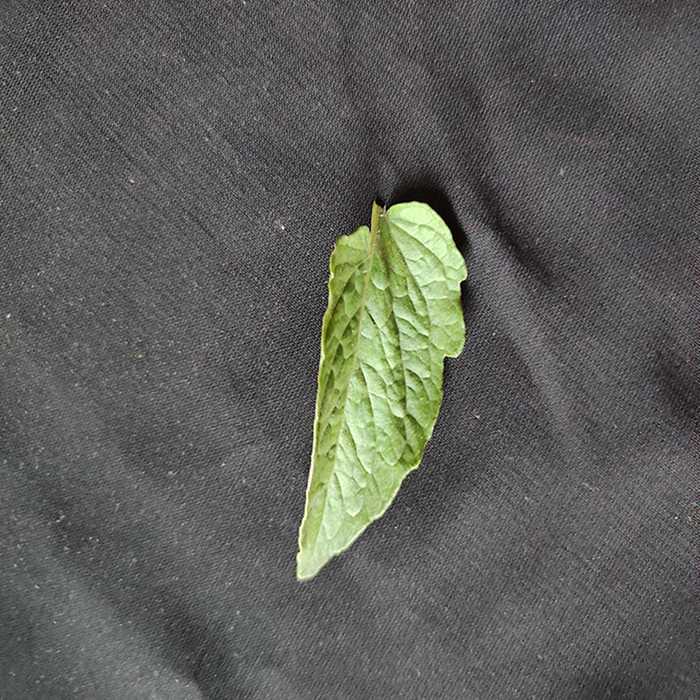
Plant: Tomato
Label: Tomato Fresh leaf